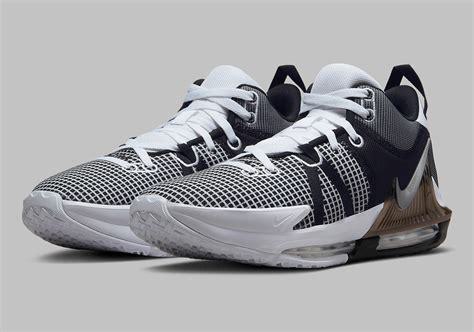
Brand: Nike
Model: Lebron Witness 7